James Hill (Canadian musician)

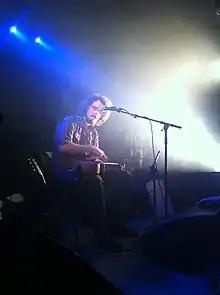
James Hill playing a prepared ukulele in New Zealand in 2011

Traveling throughout the world, Hill has played such venues as The Kennedy Center in July 2009 and The 40th Ukulele Festival in Hawaii.